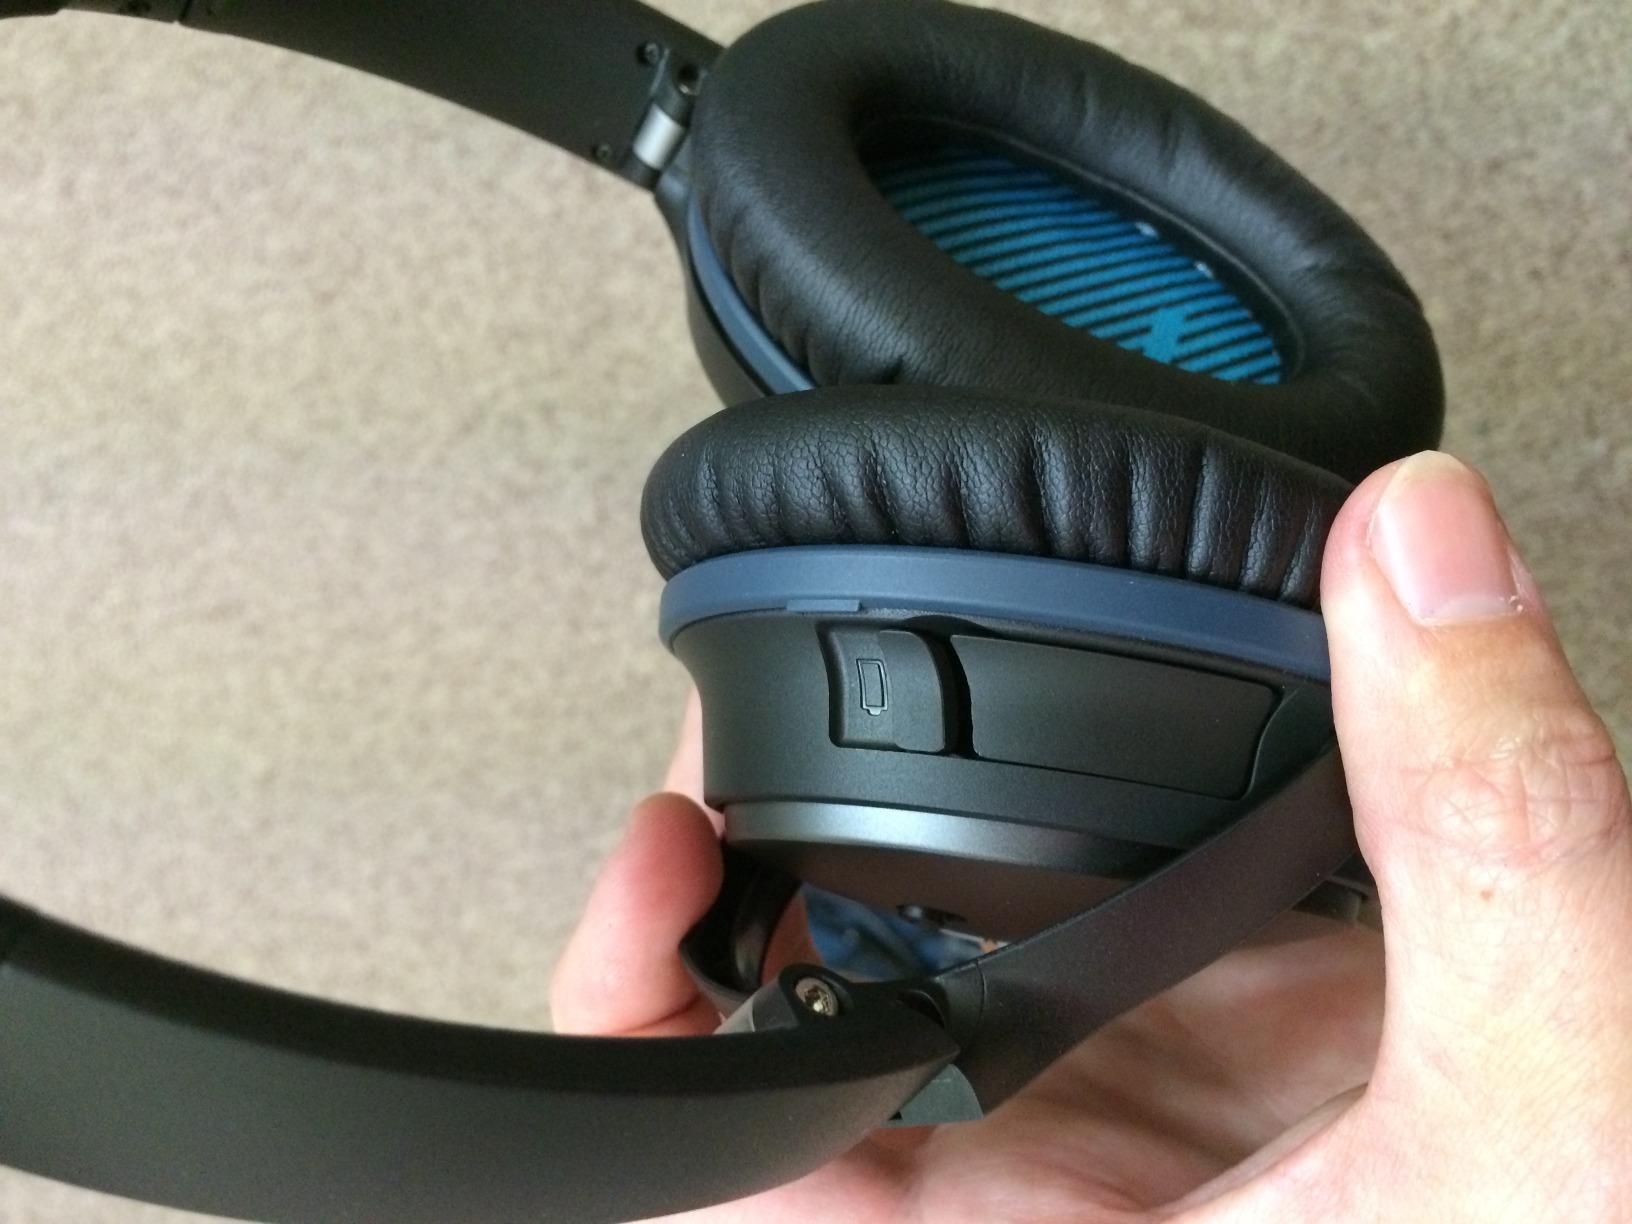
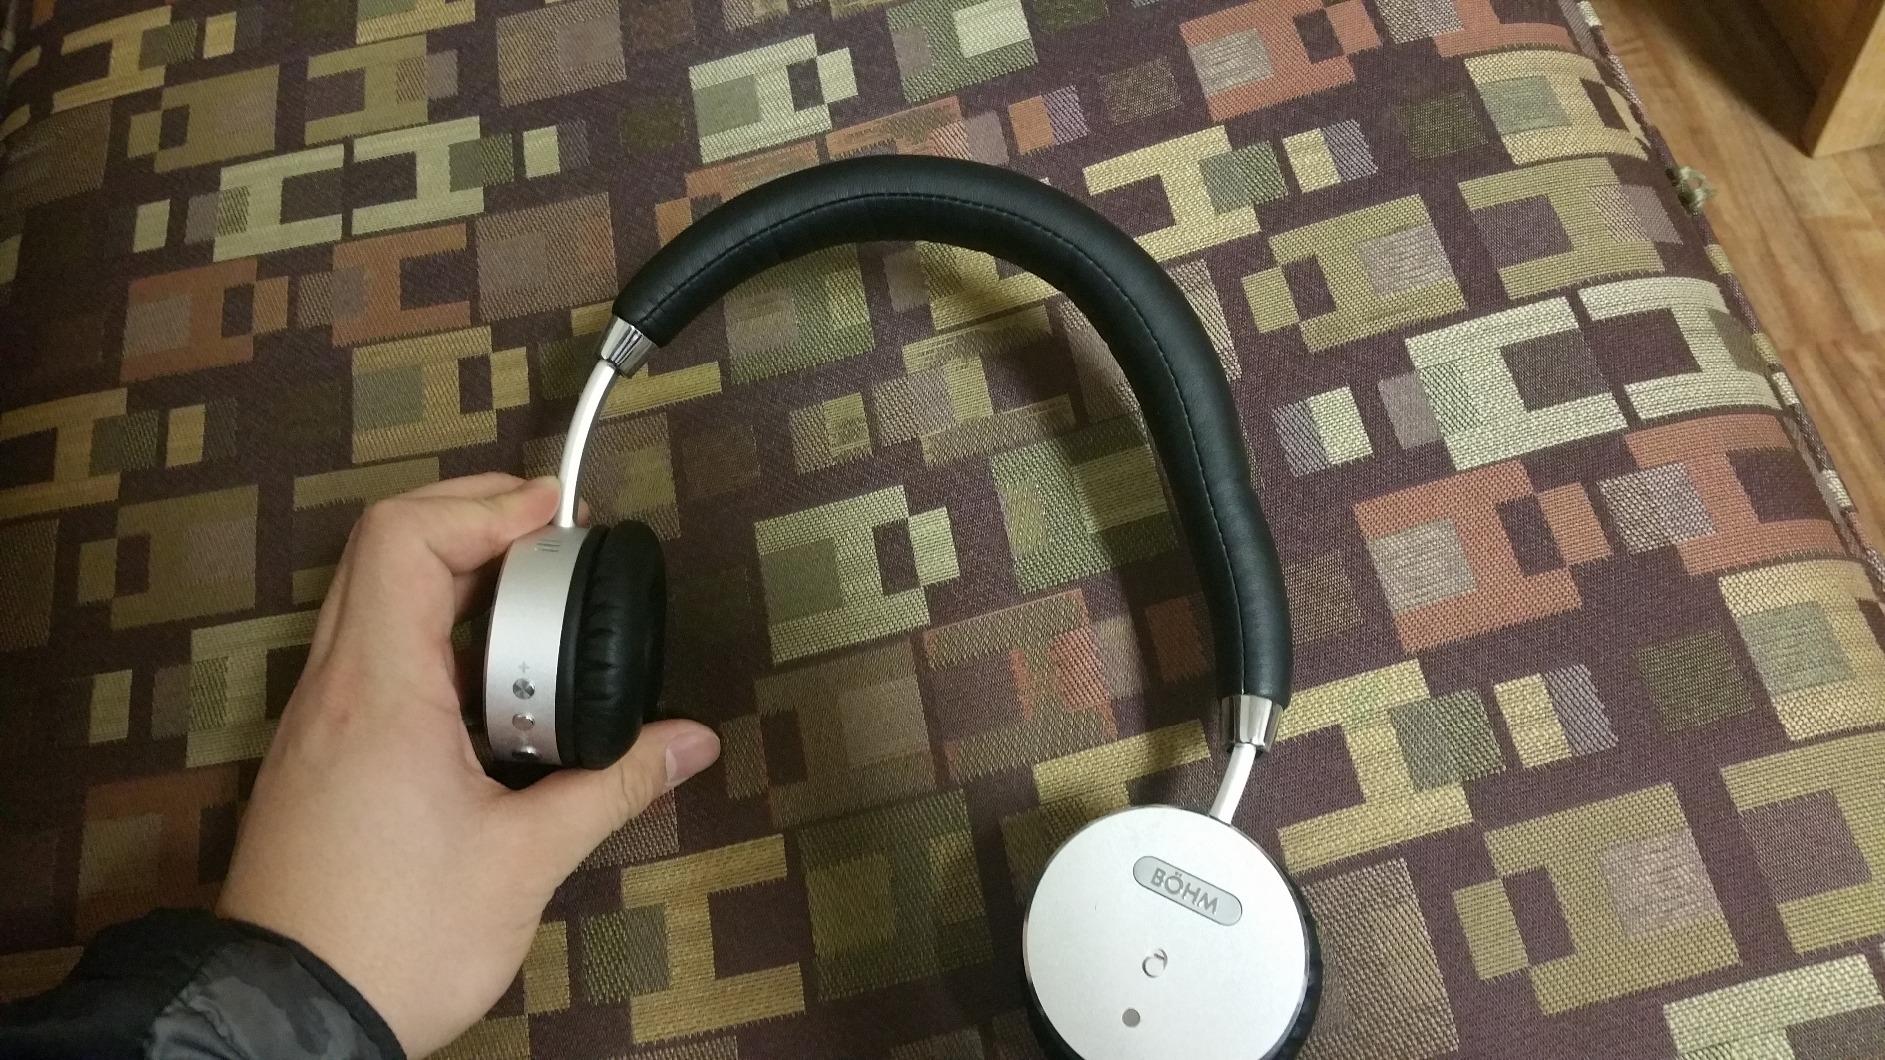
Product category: headphones
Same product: no